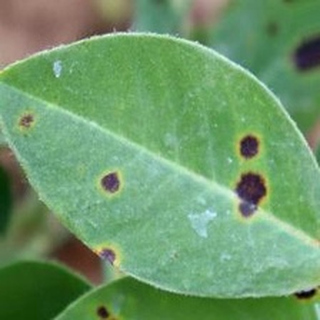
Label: groundnut_early_leaf_spot